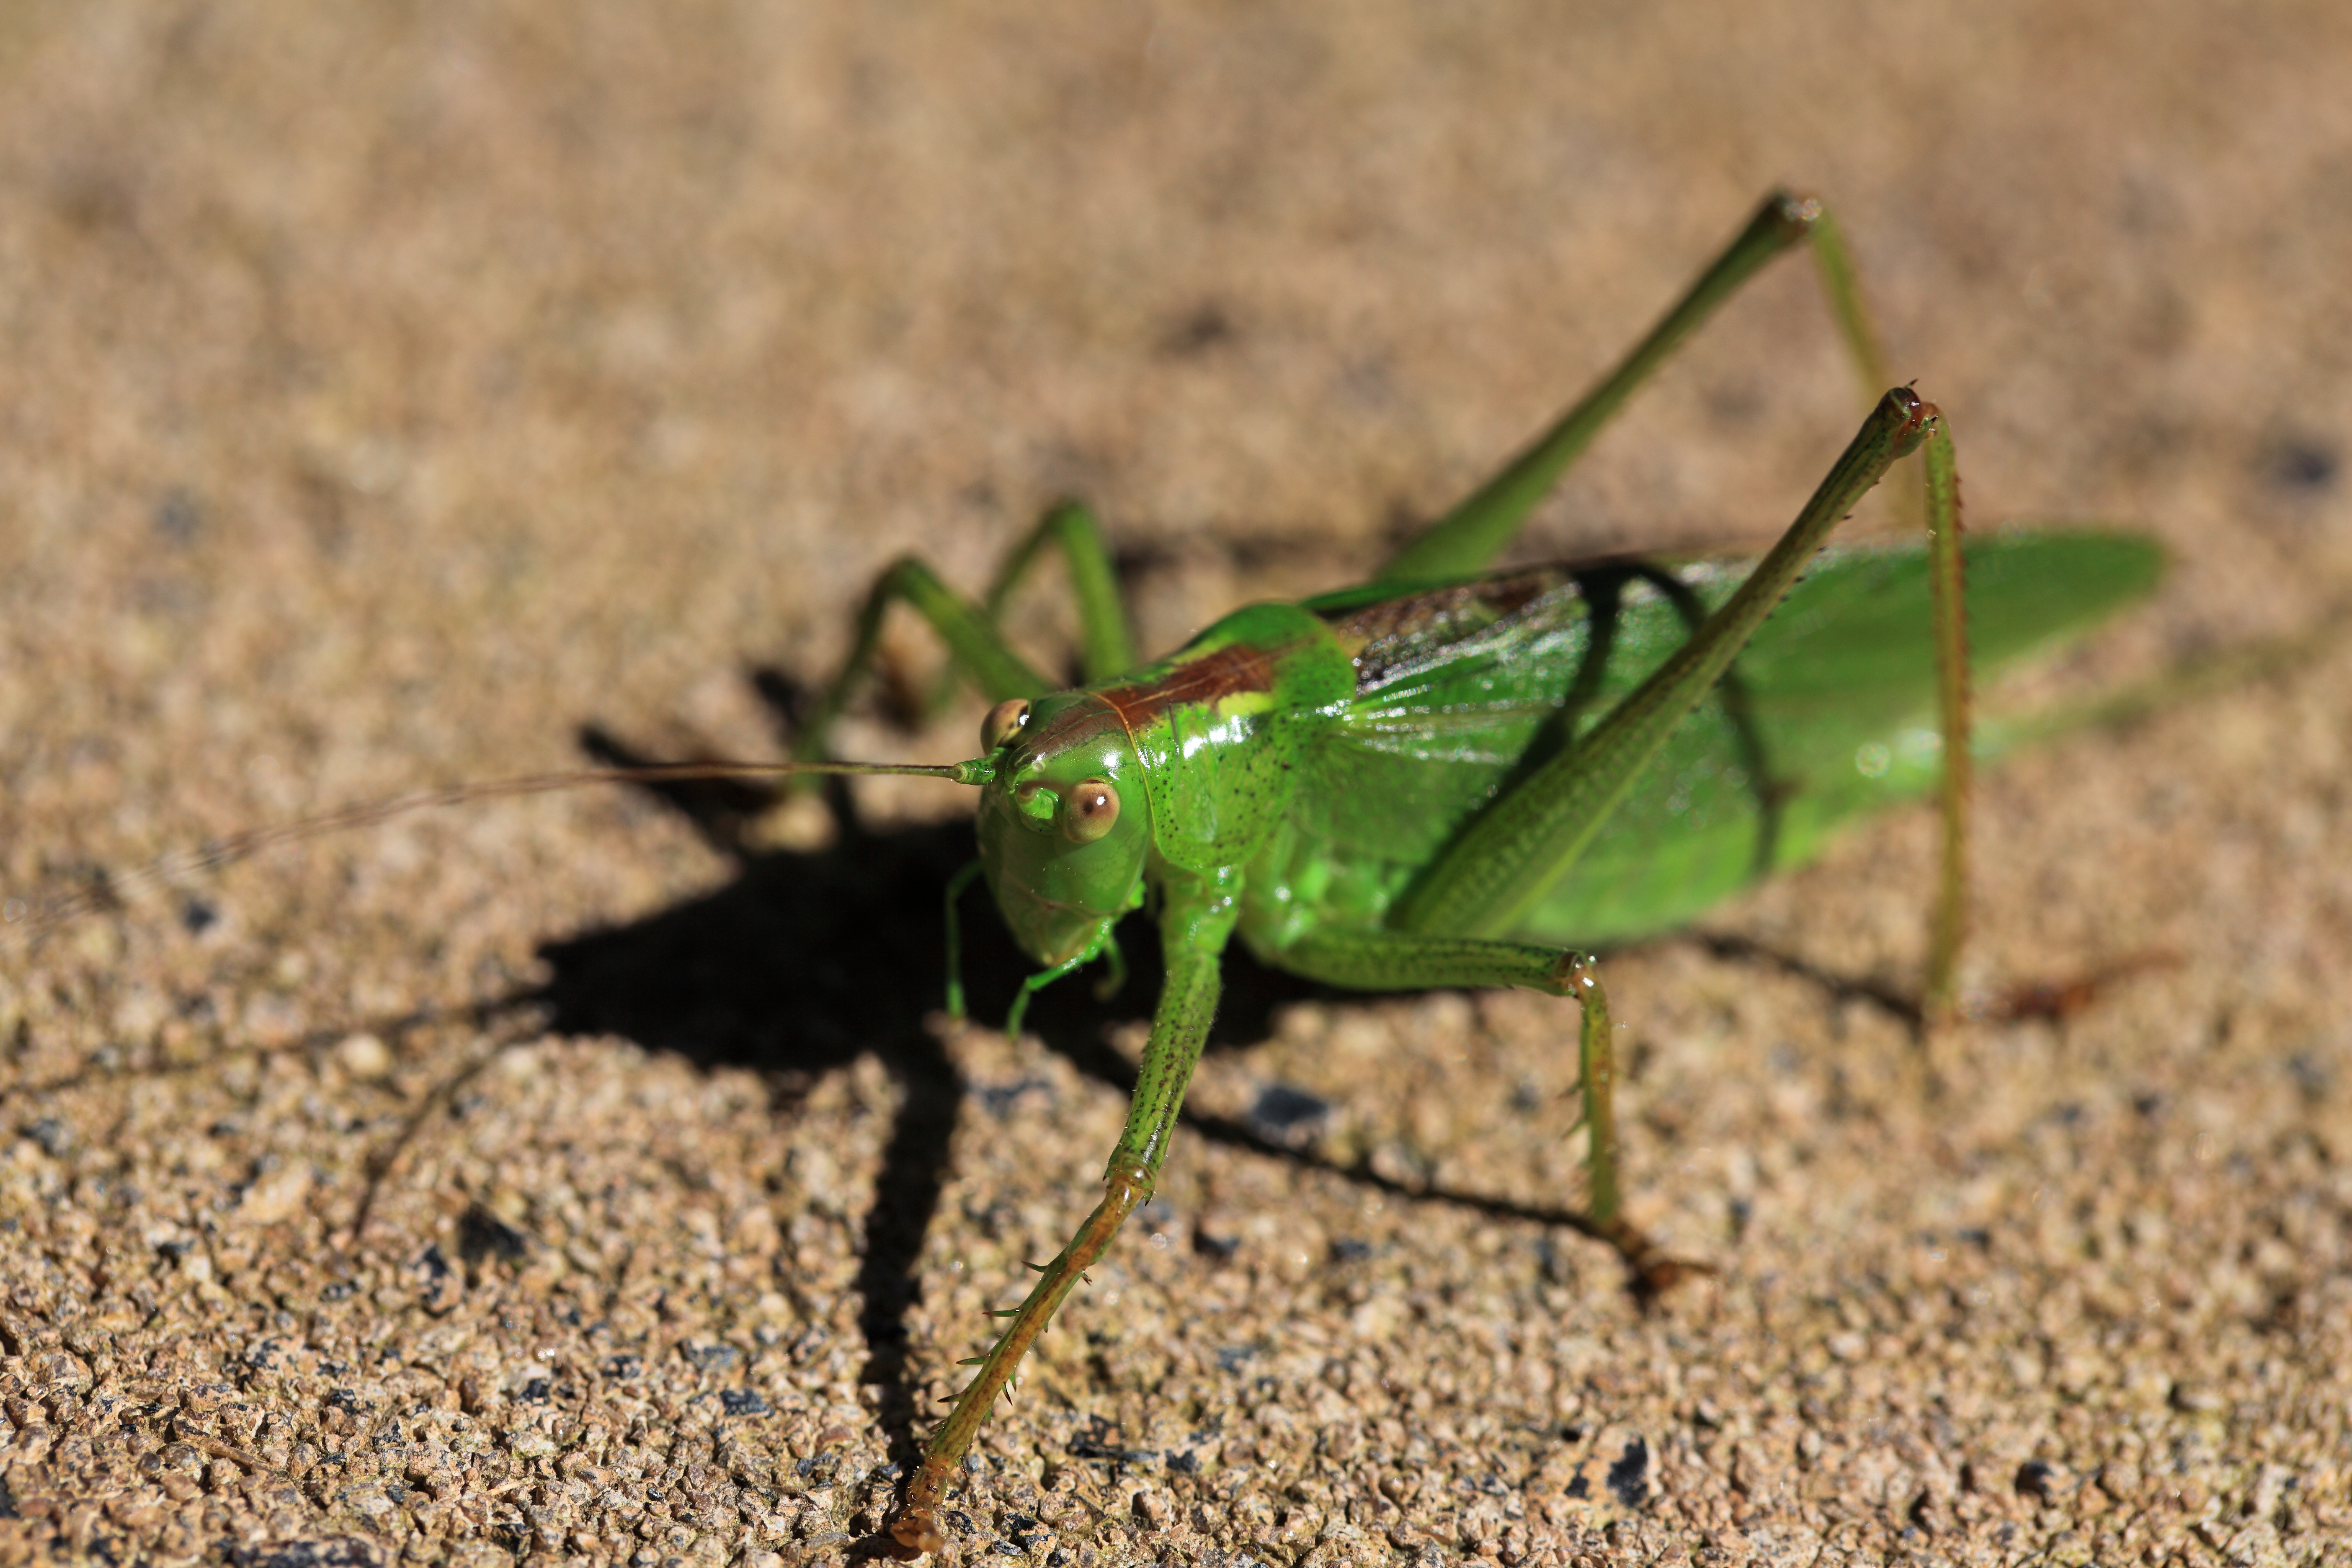
nature, green, high, insect, fauna, invertebrate, cricket, close up, 5d, hires, markii, grasshopper, bushcricket, katydid, hi, res, resolution, orientalis, locust, macro photography, arthropod, tettigonia, longhorned, net winged insects, cricket like insect